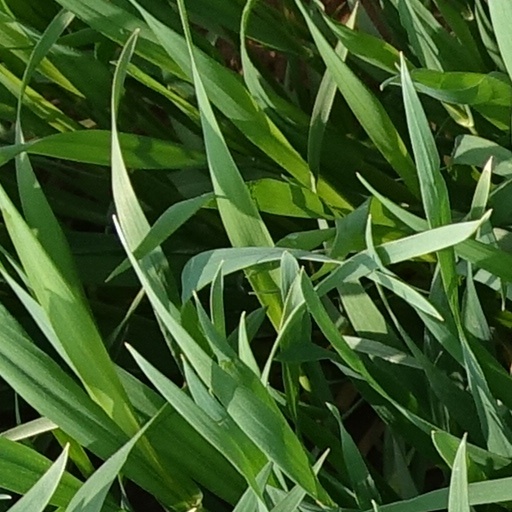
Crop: wheat